Sonodynamic therapy

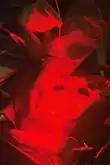
Photodynamic Therapy

Reactive oxygen species (ROS) are an essential component of SDT as they provide the cytotoxicity of sonodynamic therapy; they are produced when ultrasound is coupled with a sensitizing drug and molecular oxygen. Without ultrasound, the drug is not toxic. However, once the drug is exposed to ultrasound and molecular oxygen, it becomes toxic. Photodynamic therapy, from which sonodynamic therapy was derived, uses a similar mechanism. Instead of ultrasound, light is used to activate the drug. SDT allows the ultrasound to reach deeper into the tissue (to about 30 centimeters) compared to photodynamic therapy (PDT) since it can be highly focused. This increased penetration depth ultimately means that SDT can be utilized to treat deeper, less accessible tumors and is more cost-effective than PDT. Photodynamic therapy can be used in combination with sonodynamic therapy and is expanded upon in the Applications section of this article. Sonodynamic therapy can be used synergistically with other therapeutic methods such as drug-loaded microbubbles, nanoparticles, exosomes, liposomes, and genes for improved efficacy. Currently, SDT does not have any clinical products and acts as an adjuvant for the aforementioned therapeutic methods, but it has been explored for use in atherosclerosis and cancer treatment to reduce tumor size in breast, pancreas, liver, and spinal sarcomas.